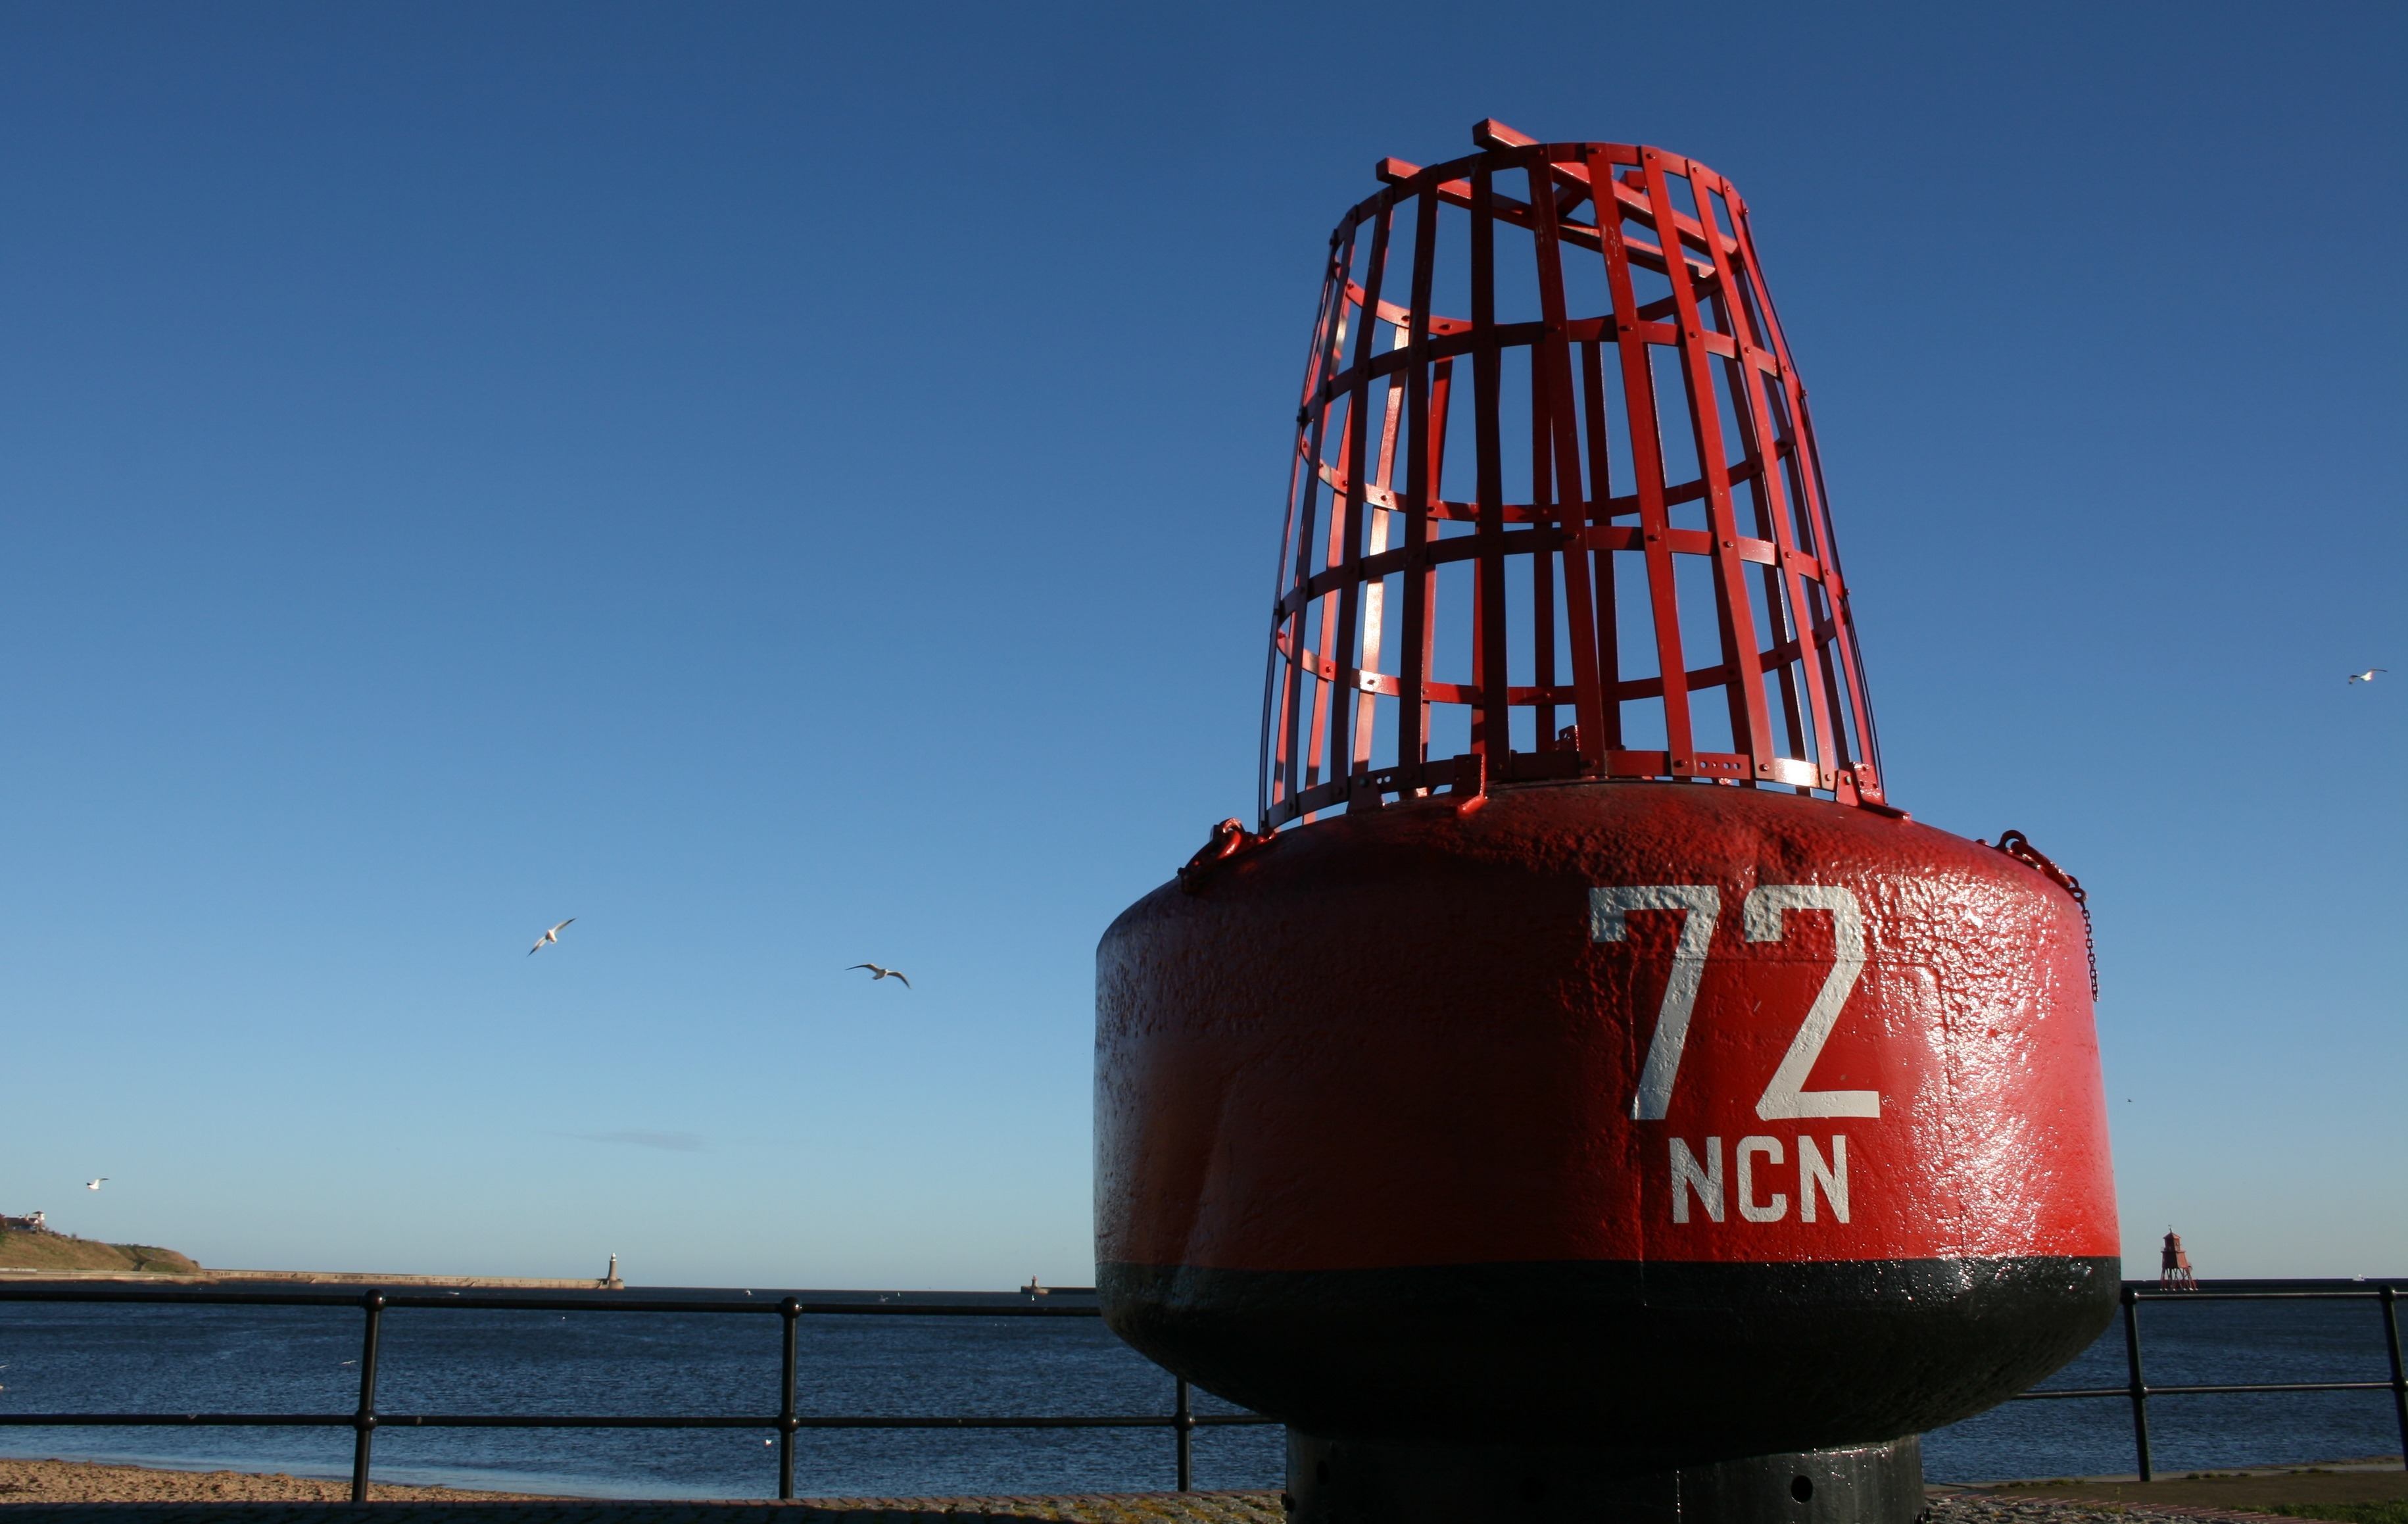
beach, sea, water, reflection, red, vehicle, tower, scenic, autumn, blue, colour, buoy, navigation, watercraft, buoys